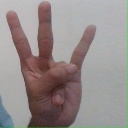
अक्षर: क्ष